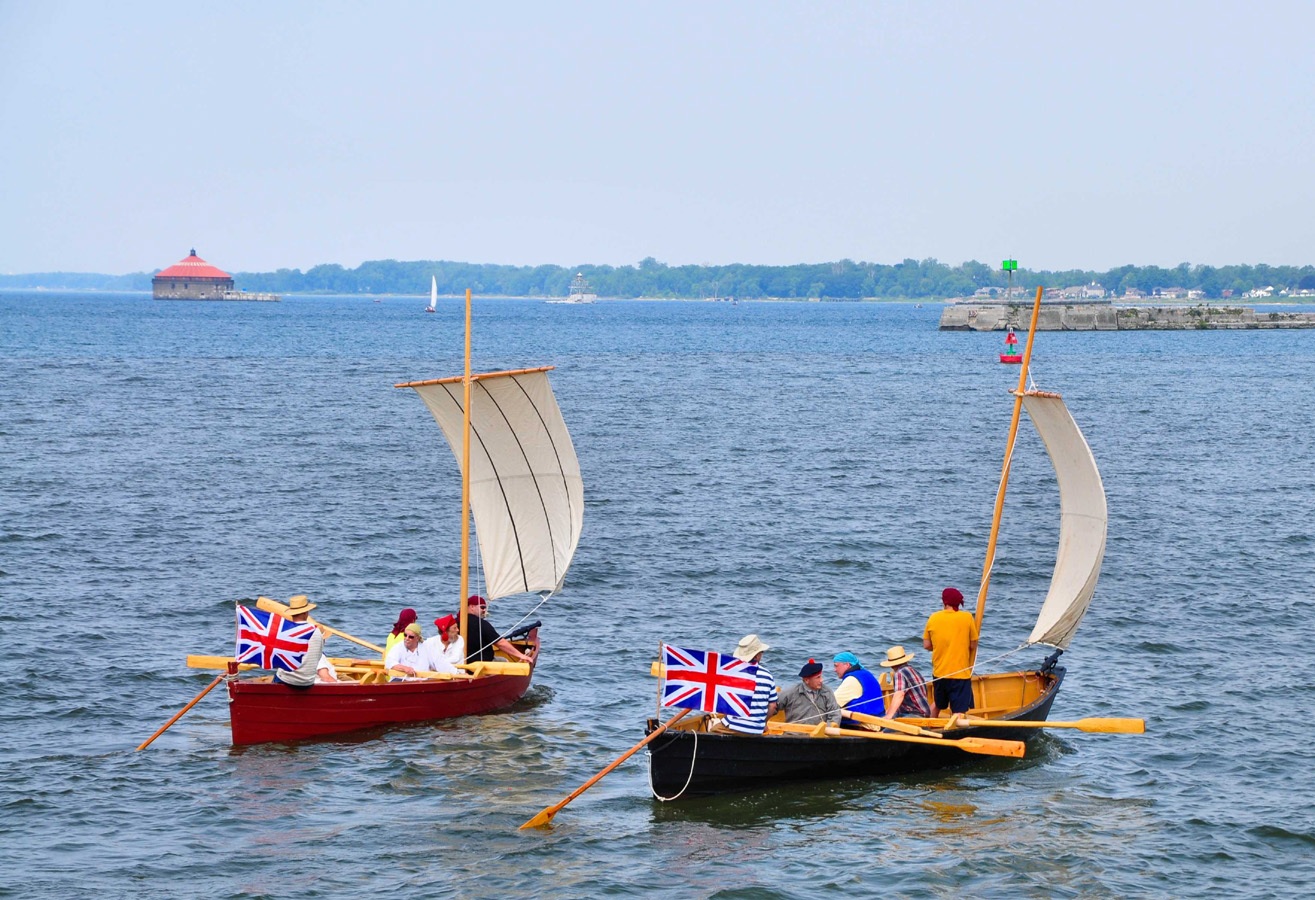
sea, boat, vintage, old, ship, paddle, vehicle, sailing, bay, nautical, boating, wooden, marine, replica, watercraft, rowing, sailing boats, sea kayak, watercraft rowing